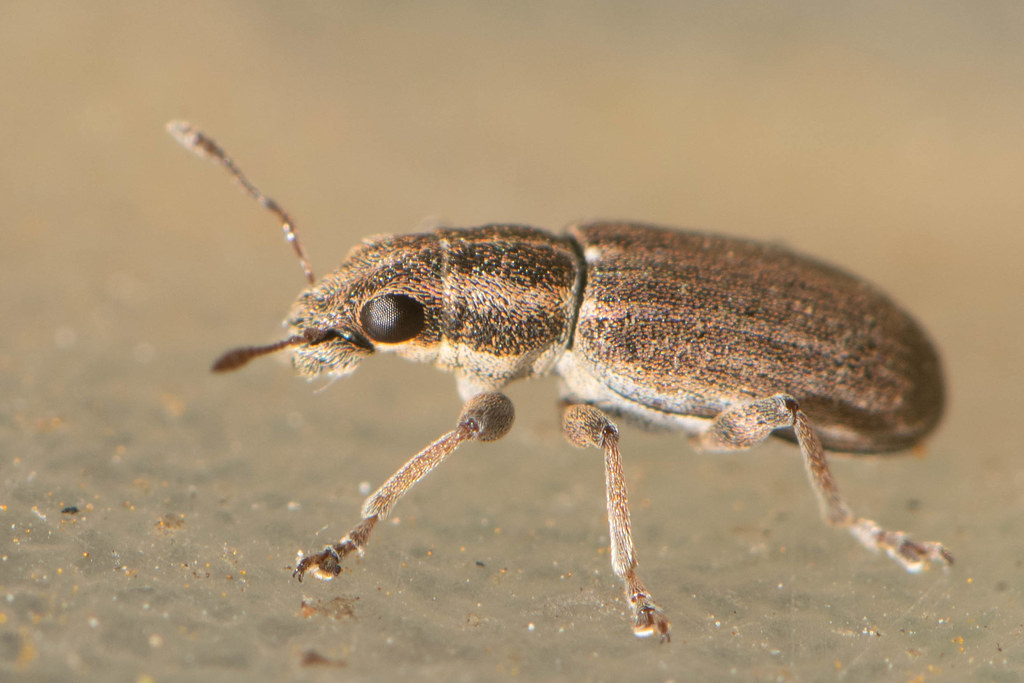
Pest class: pea_leaf_weevil